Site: brandenburg
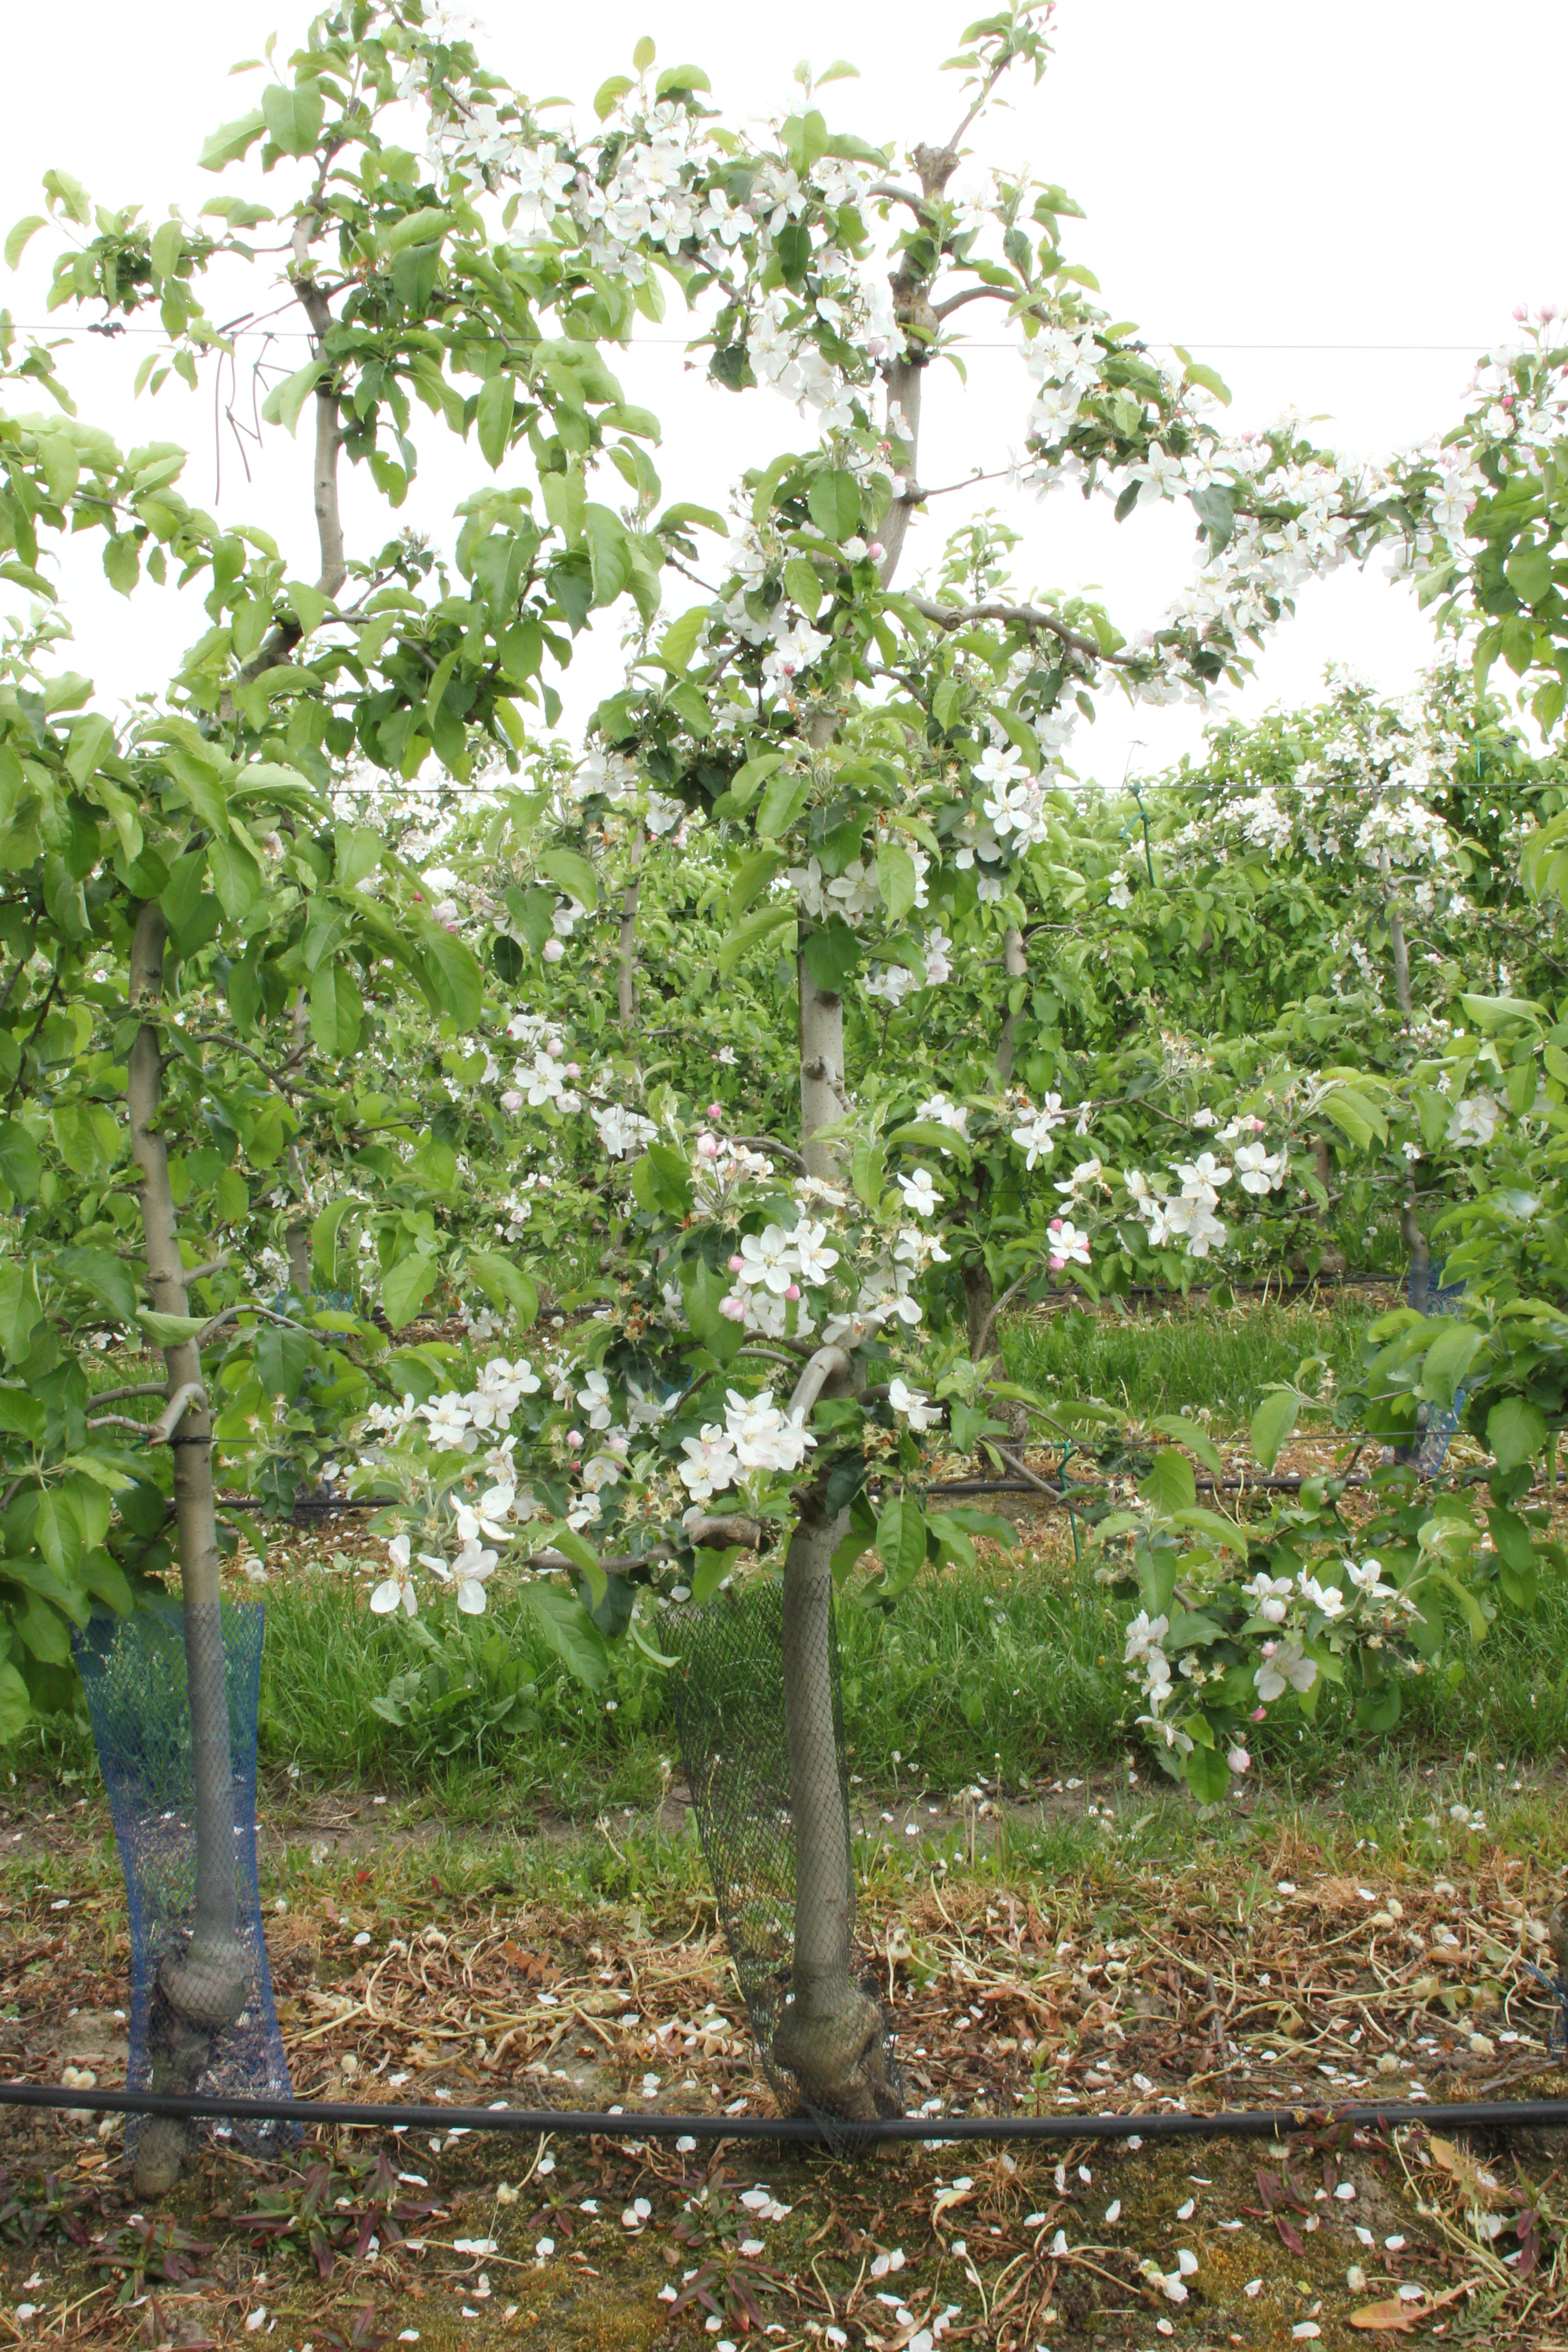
Growth stage (BBCH 67): Flowering